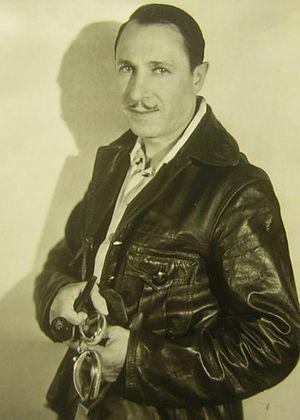
Armand Kaliz est un acteur français, né le 23 octobre 1887 à Paris, mort le 1ᵉʳ février 1941 à Beverly Hills.